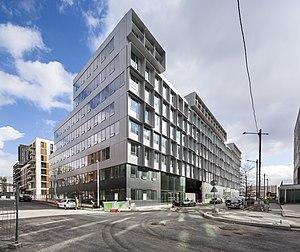
Photo de l'éco-quartier Docs en Seine, à Saint Ouen
Franklin Azzi, né le 12 août 1975 à Paris, est un architecte français. Il est diplômé de l’École spéciale d'architecture et de la Glasgow School of Art. Il fonde l'agence Franklin Azzi Architecture en 2006.